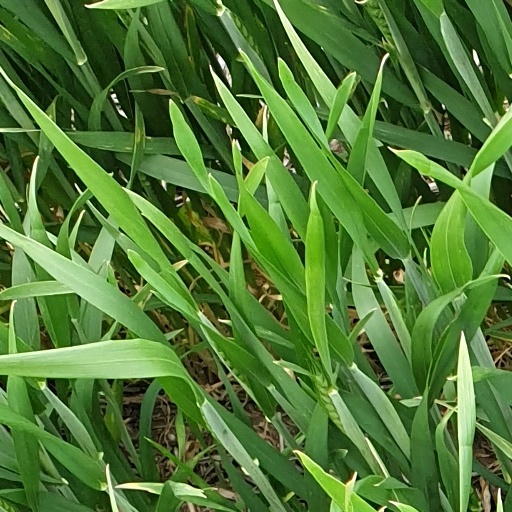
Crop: wheat